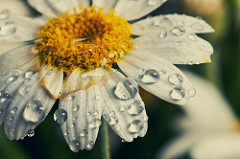
Flower: daisy